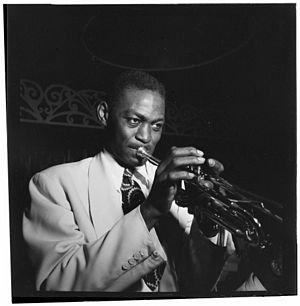
Taft Jordan est un trompettiste américain de jazz. Grand admirateur de Louis Armstrong, il se fait remarquer par la parfaite maîtrise de son instrument et en particulier par sa participation dans l'orchestre de Duke Ellington.